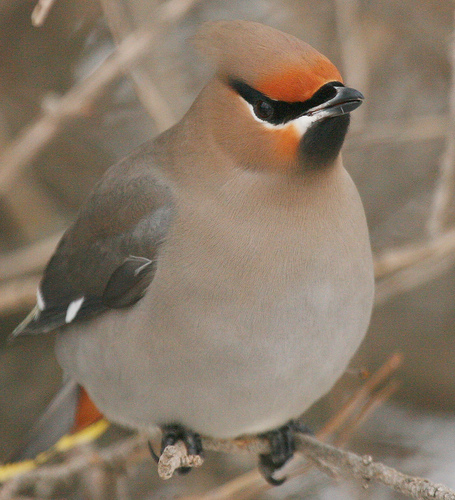
a fat bird with a grey underbelly and orange brown hues on the head.
this is a grey and orange bird with an orange head and a black beak.
the crown of the bird is orange and the wings are grey with white winglets.
this chubby light brown bird has a red face with a black and white stripe across its eyes
this small, fat bird has red eyebrows, black superciliaries and an orange molar strip
this bird is grey with black and has a very short beak.
small bird, with white breast, red head and black wings and back. has a creat on the back of its head.
a plump gray bird with an orange crown and short black beak.
this bulbous bird has a white breast and belly with grey wings and throat and bill.
this cream body colored bird , with its head ablaze with the subcilliary a color orange, is striking because of the contrast of its grey wings with small white wing bars.
Species: Bohemian Waxwing